Suillus collinitus

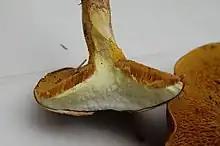
View of flesh and pore structure

The fruit body of "Suillus collinitus" is a medium to large, fleshy bolete. The cap is initially rounded, becoming convex and finally flat, reaching up to in diameter. The cap is covered with a brown cuticle of variable shade that is decorated with minuscule radial striations, which become more obvious in fully expanded specimens and especially in dry weather. The cap is often shaped irregularly and becomes viscid (sticky) when damp. The tubes are short and their stem attachment is usually slightly decurrent to adnate. The small and angular pores are yellow but darken with age. Young, fresh specimens sometimes bear droplets of a clear fluid that collect on the pore surface.